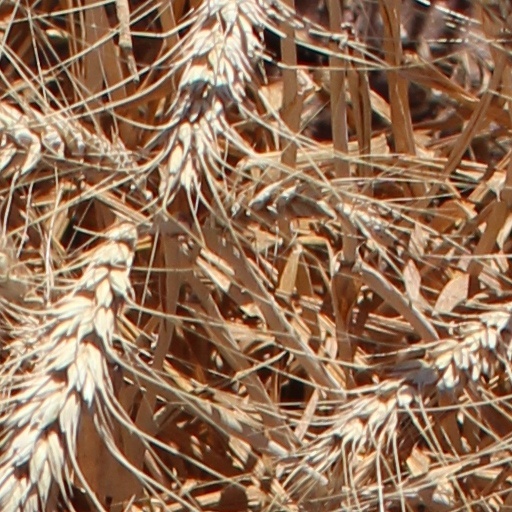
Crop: wheat